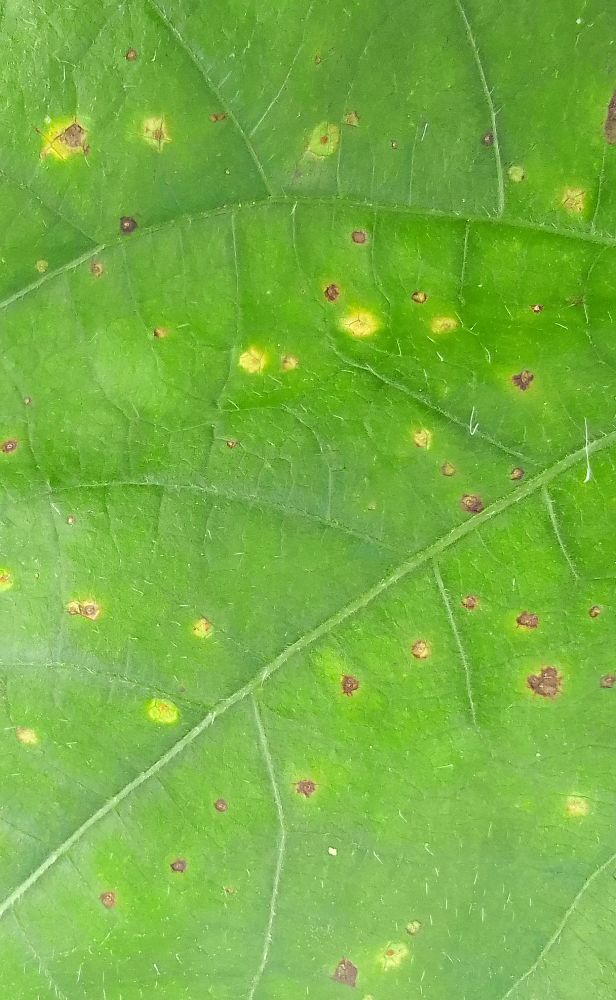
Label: rust